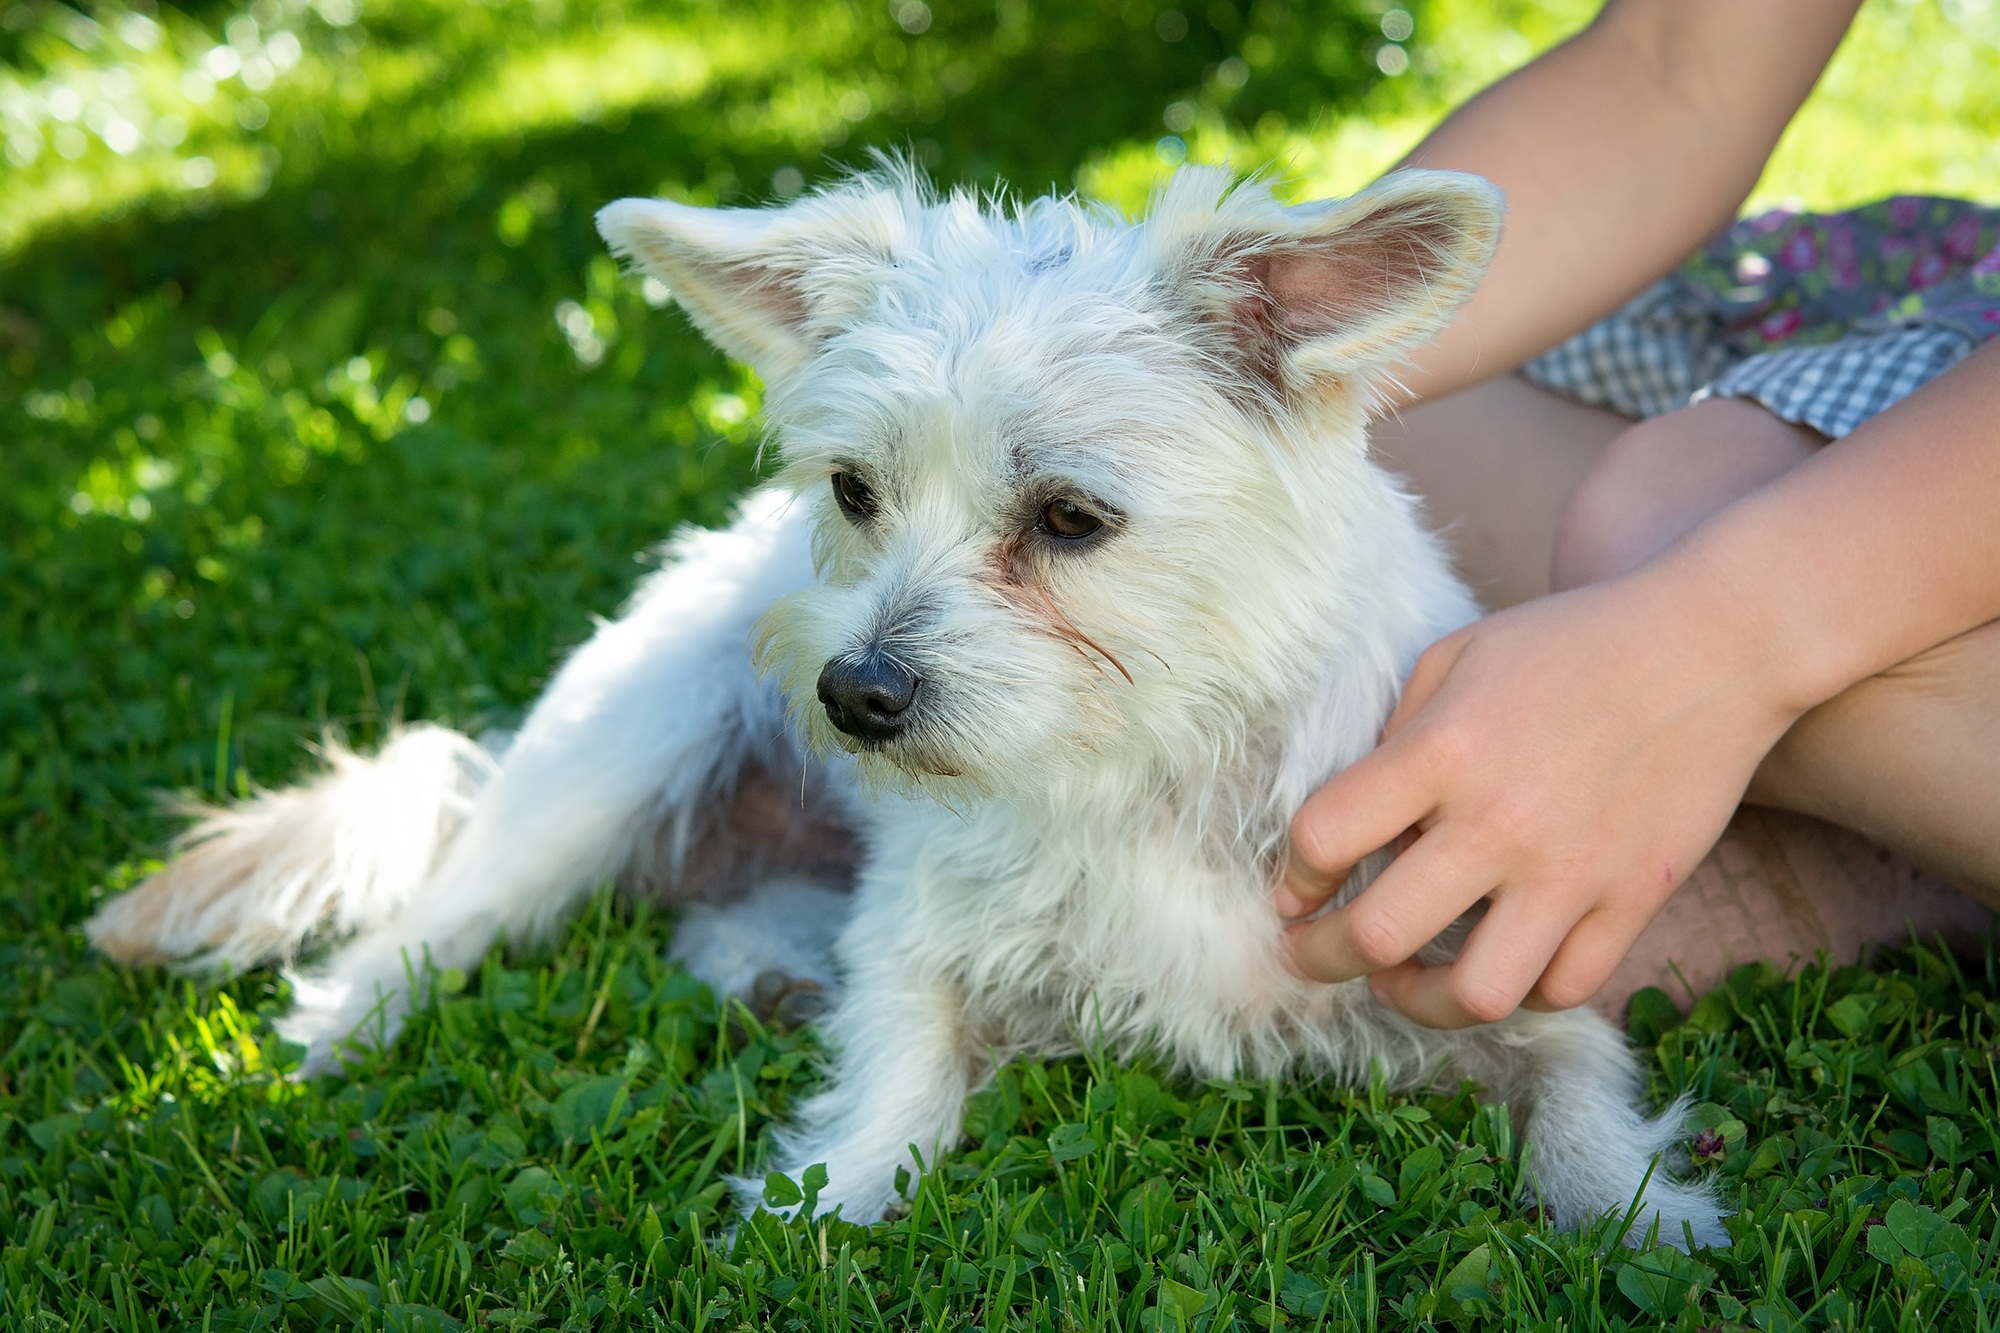
white, meadow, puppy, dog, summer, pet, shadow, mammal, vertebrate, dog breed, terrier, small dog, cairn terrier, dog like mammal, carnivoran, west highland white terrier, schnoodle, morkie, biewer terrier